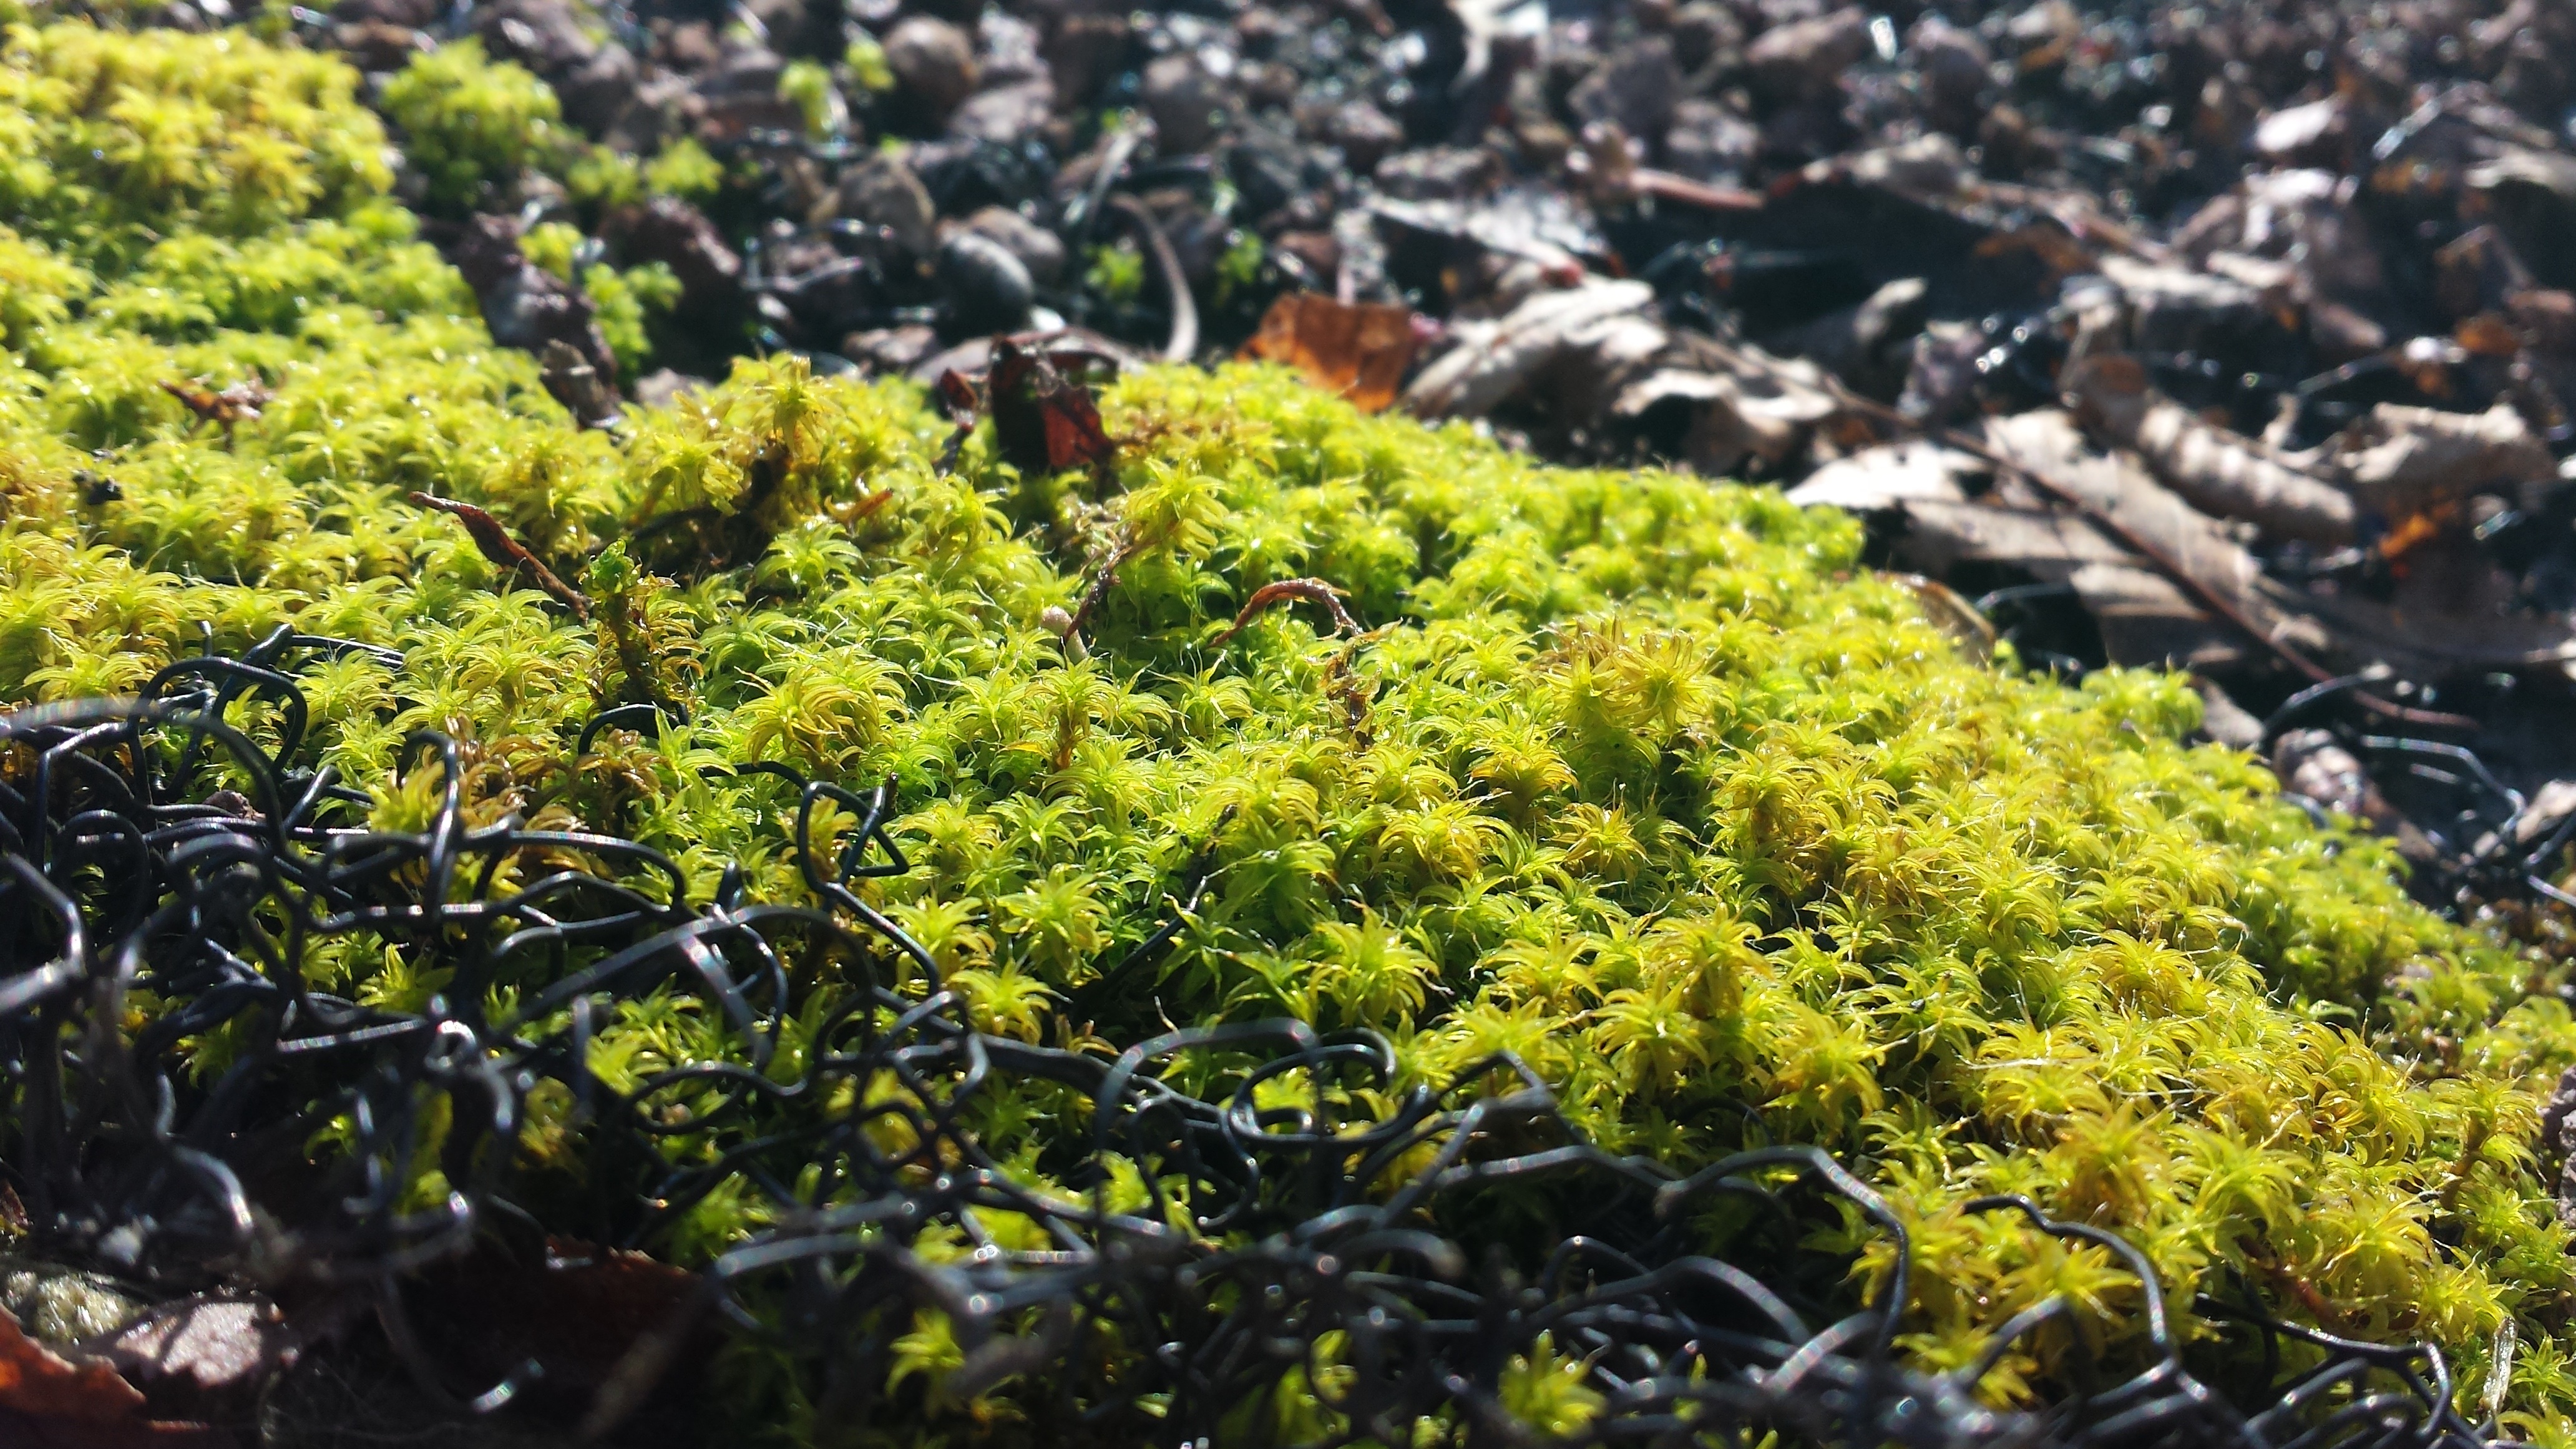
tree, nature, forest, plant, ground, leaf, flower, moss, green, produce, evergreen, autumn, botany, garden, flora, shrub, flowering plant, woody plant, land plant